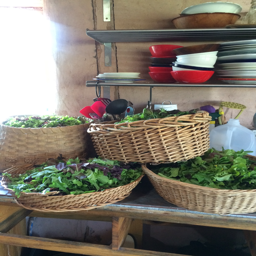
giant baskets of lettuce ready for spinning .